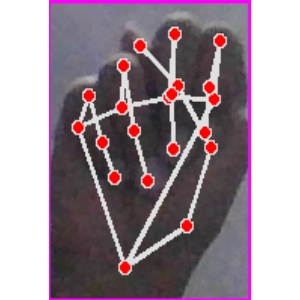
अक्षर: न